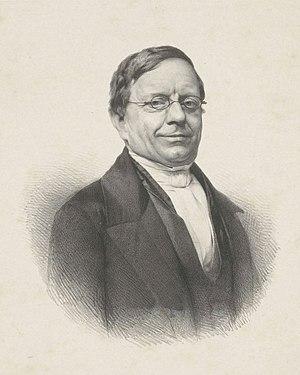
Abraham Jacob van der Aa était un écrivain et géographe néerlandais. Il est surtout connu pour avoir rédigé le Aardrijkskundig Woordenboek der Nederlanden et le Biografisch woordenboeck der nederlanden, un dictionnaire biographique des Pays-Bas.